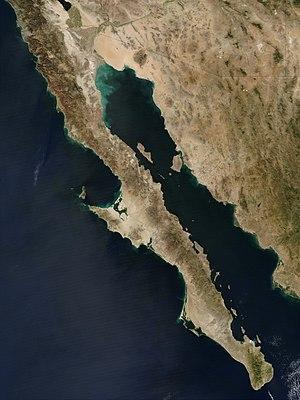
L’île de Californie fait référence à une erreur commise par les Européens dès le XVIᵉ siècle selon laquelle la Californie n'aurait pas été une partie de l'Amérique du Nord mais une grande île séparée du continent par la Mare Californica. Il s'agit d'une des plus fameuses erreurs cartographiques de l'Histoire, propagée sur de nombreuses cartes pendant deux siècles en dépit des preuves rapportées par des explorateurs plus tardifs.
Hernán Cortés, dont le nom complet est Fernando Cortés de Monroy Pizarro Altamirano, premier marquis de la Vallée d'Oaxaca, né, probablement, en 1485, à Medellín et mort à Castilleja de la Cuesta le 2 décembre 1547, est un conquistador espagnol qui s'est emparé de l'Empire aztèque pour le compte de Charles Quint, roi de Castille et empereur romain germanique. Cette conquête est l'acte fondateur de la Nouvelle-Espagne et marque une étape fondamentale de la colonisation espagnole des Amériques au XVIᵉ siècle.
Les échinodermes forment un embranchement d'animaux marins benthiques présents à toutes les profondeurs océaniques, et dont les premières traces fossiles remontent au Cambrien.
Une péninsule est une partie de terres émergées rattachée à une masse continentale par un de ses cotés. Elle se distingue d'une presqu'île par sa taille supérieure.
Le Golfe de Californie est situé entre la côte de Basse-Californie à l'ouest et le Mexique continental à l'est, et s'ouvre sur l'océan Pacifique au sud.